Guadalajara

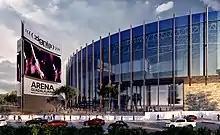
Guadalajara Arena (Project)

Guadalajara is also known for several large cultural festivals. The International Film Festival of Guadalajara is a yearly event which happens in March. It mostly focuses on Mexican and Latin American films; however, films from all over the world are shown. The event is sponsored by the Universidad de Guadalajara, CONACULTA, the Instituto Mexicano de Cinematographía as well as the governments of the cities of Guadalajara and Zapopan. The 2009 festival had over 200 films shown in more than 16 theaters and open-air forums, such as the inflatable screens set up in places such as Chapultepec, La Rambla Cataluña, and La Minerva. In that year, the event gave out awards totaling US$500,000. The event attracts names such as Mexican director Guillermo del Toro, Greek director Constantin Costa-Gavras, Spanish actor Antonio Banderas and U.S. actor Edward James Olmos.